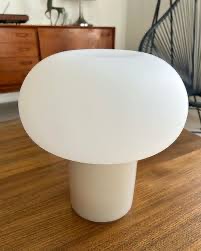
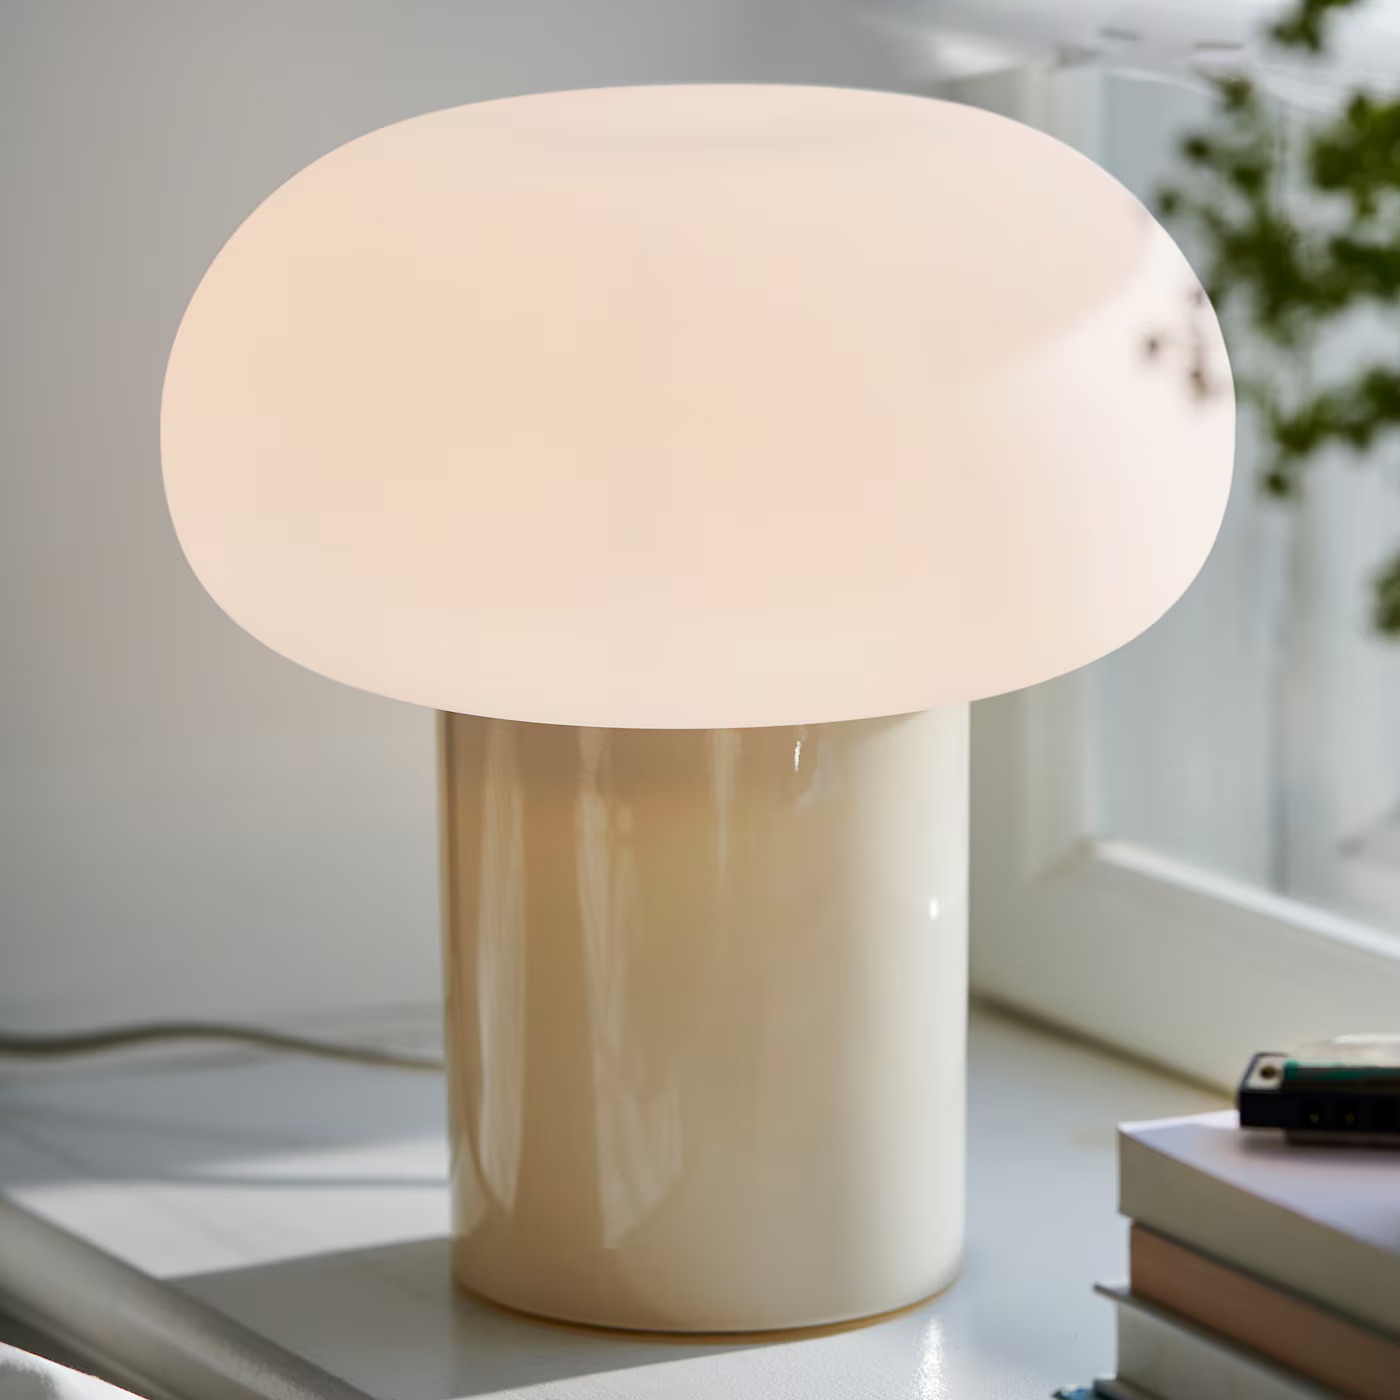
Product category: misc
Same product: yes